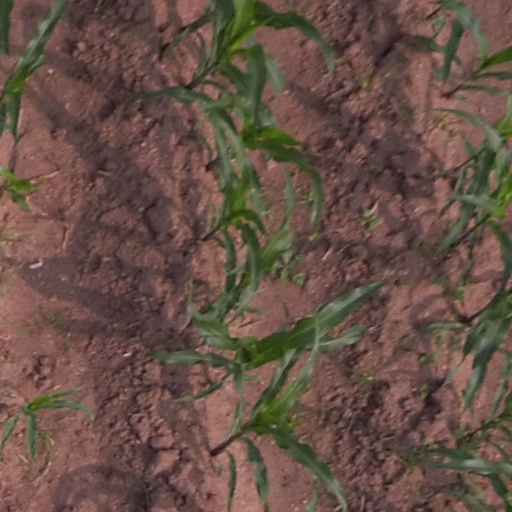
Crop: maize; corn